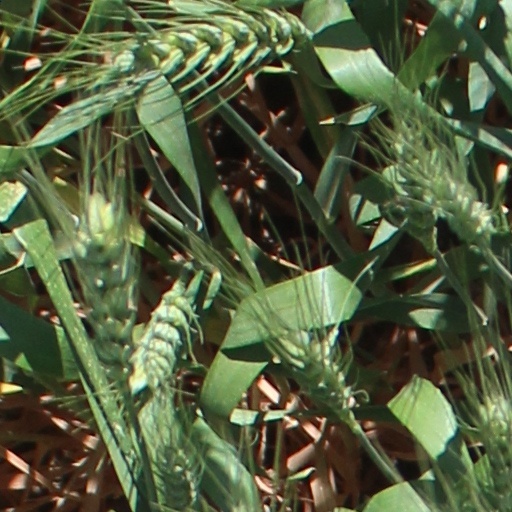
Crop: wheat